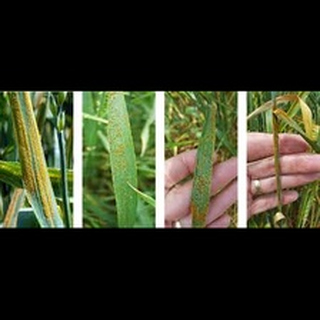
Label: wheat_smut